Clan Wallace

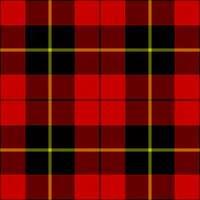
"Wallas" tartan, as published in 1842 in "Vestiarium Scoticum".

Malcolm Wallace appears in the Ragman Rolls of 1296 paying allegiance to Edward I of England, however later he was one of the few Scottish nobles who refused to submit to Edward and as a result he and his son, Andrew, were executed. According to some sources Malcolm was the father of the Scottish patriot William Wallace, however the seal of William Wallace, rediscovered in 1999, identifies him as the son of Alan Wallace of Ayrshire, who also appears in the Ragman Roll of 1296 as "crown tenant of Ayrshire". Dr. Fiona Watson in "A Report into Sir William Wallace's connections with Ayrshire", published in March 1999, reassesses the early life of William Wallace and concludes, "Sir William Wallace was a younger son of Alan Wallace, a crown tenant in Ayrshire".